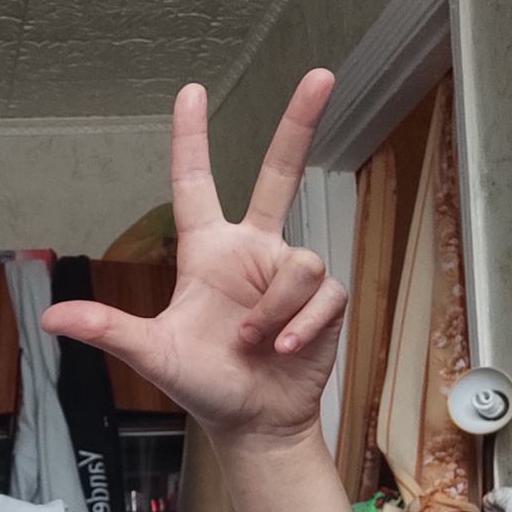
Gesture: three2